Aby for Claythorpe railway station

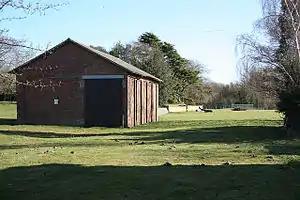
Former goods shed in March 2010.

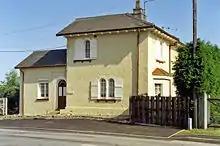
The former station house in 1992

Aby for Claythorpe was a railway station on the East Lincolnshire Railway which served the hamlets of Aby and Claythorpe in Lincolnshire between 1848 and 1961. It originally opened as "Claythorpe", but was renamed in 1885. Withdrawal of goods facilities took place in 1961, on the same day that the station was closed to passengers. The line through the station is closed.